Dora A. Stearns

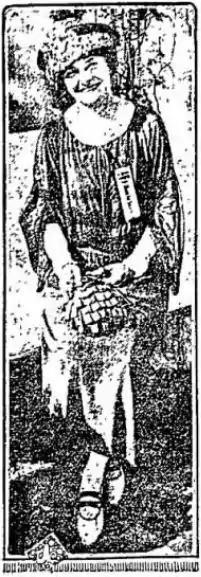
Dora A. Stearns

Dora A. Smith Stearns (1883 – February 2, 1942) was very active in civic and club affairs and a leader in the movement for drafting and passing the minimum wage law for women in California.